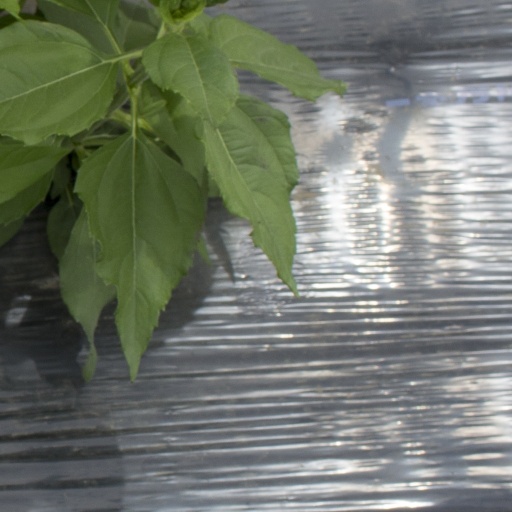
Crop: Jerusalem artichoke